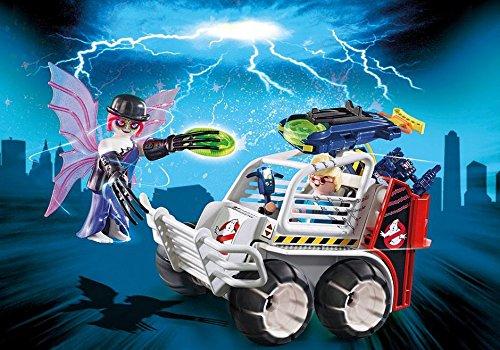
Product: PLAYMOBIL Spengler with Cage Car Building Set
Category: Toys & Games | Toy Figures & Playsets | Playsets & Vehicles | Playsets
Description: Ride along with Spengler with cage car as he takes on the glowing, fairy Ghost.
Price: $11.95
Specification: ProductDimensions:3x7.4x7.4inches|ItemWeight:13.1ounces|ShippingWeight:13.6ounces(Viewshippingratesandpolicies)|DomesticShipping:ItemcanbeshippedwithinU.S.|InternationalShipping:ThisitemcanbeshippedtoselectcountriesoutsideoftheU.S.LearnMore|ASIN:B07679JV9G|Itemmodelnumber:9386|Manufacturerrecommendedage:6-15years